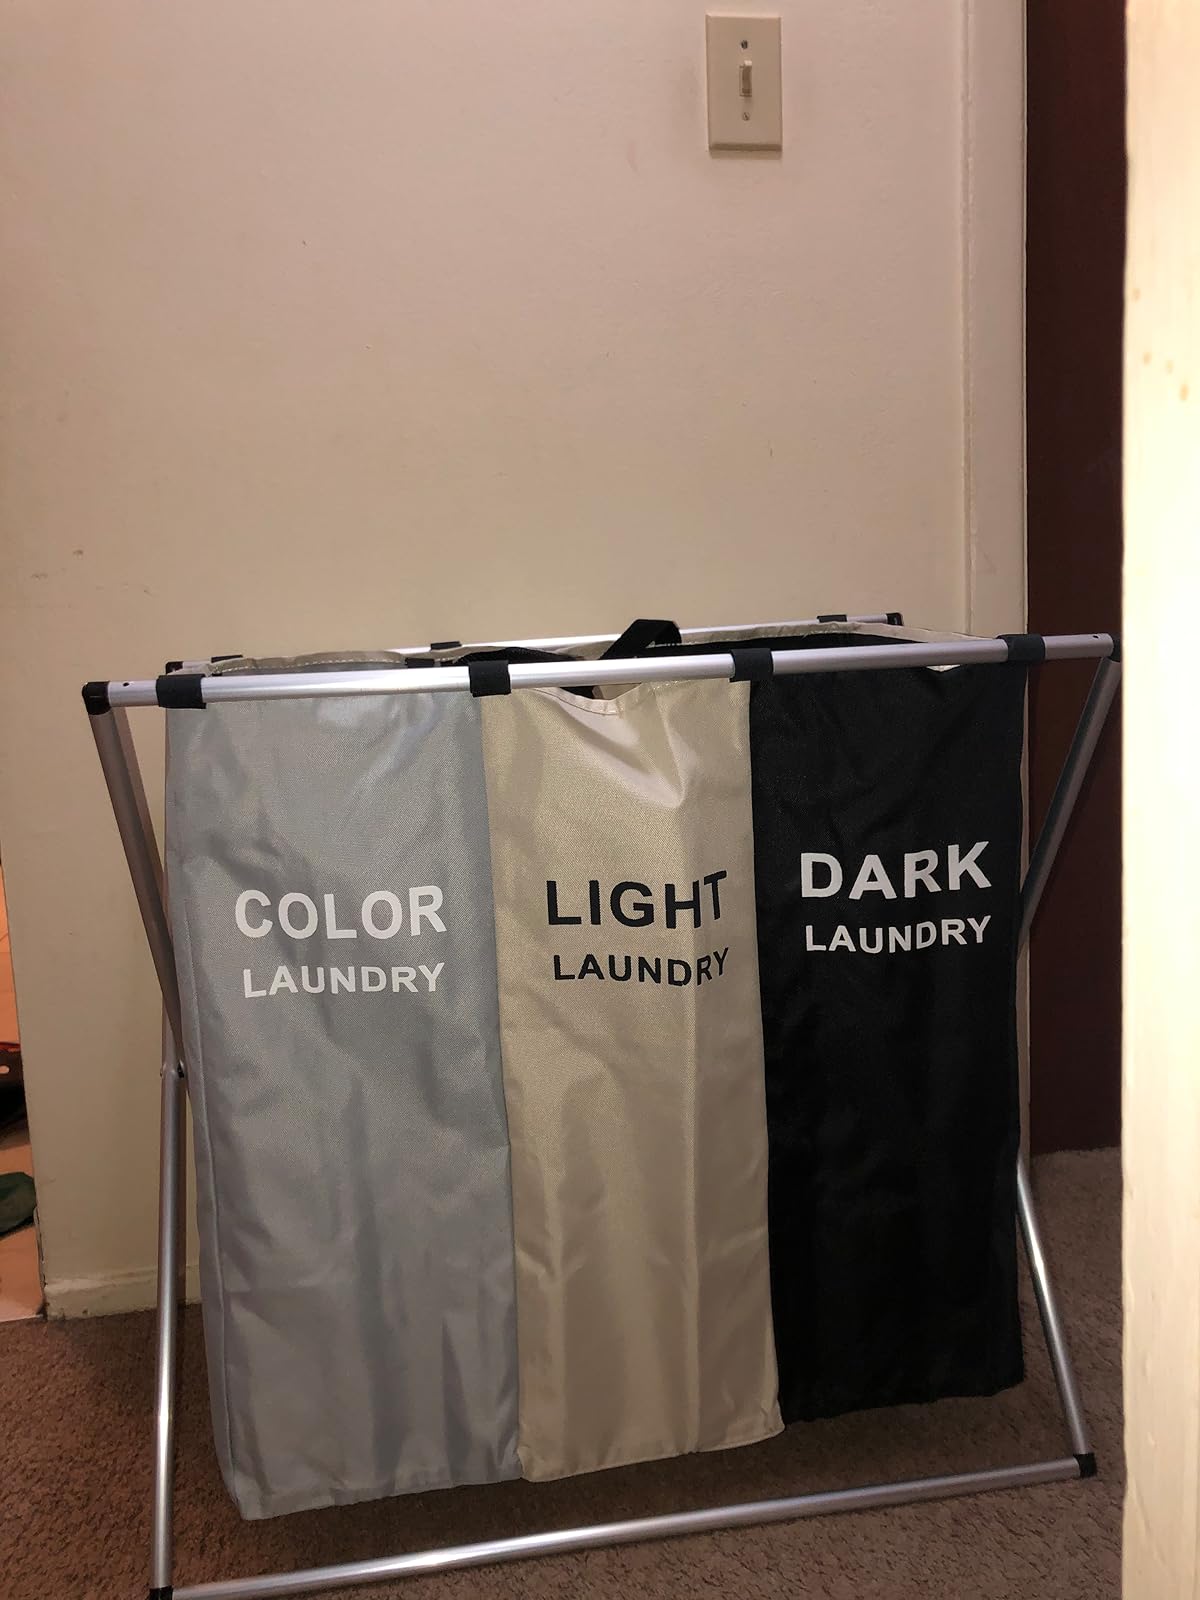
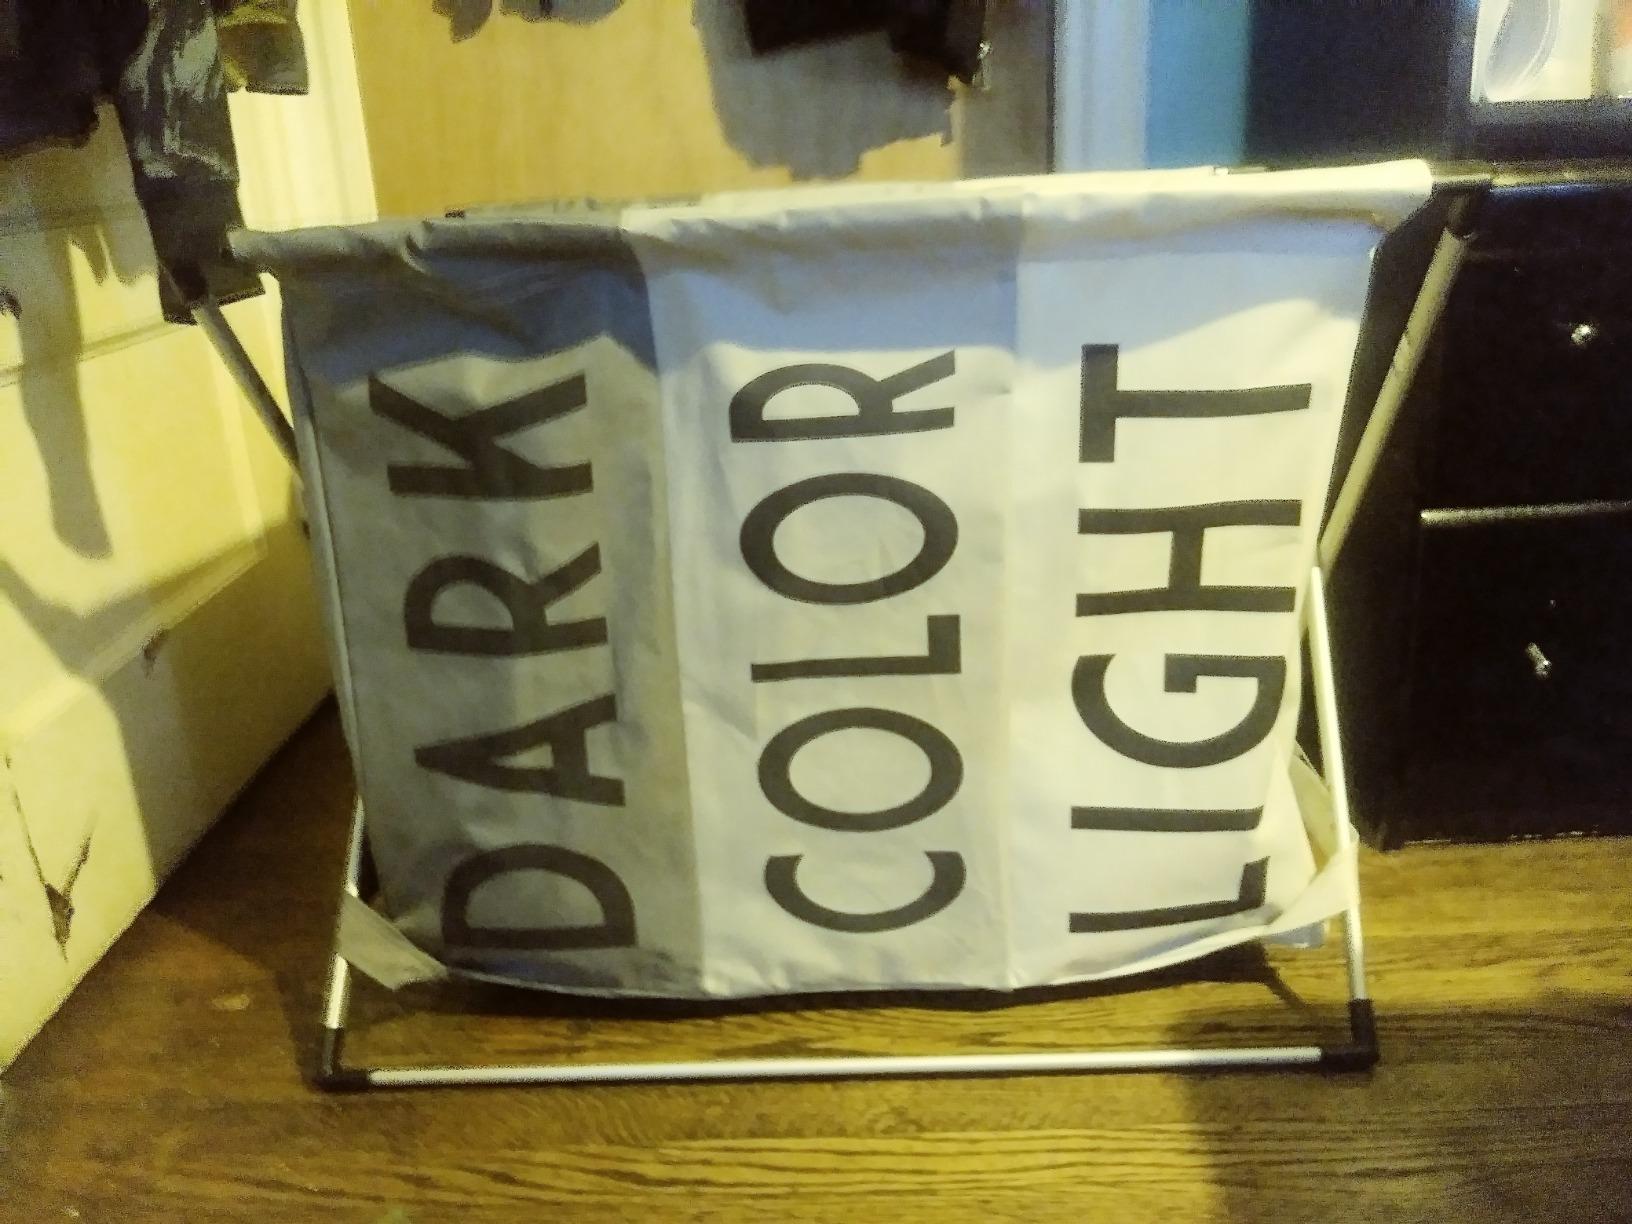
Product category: items_hamper
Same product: no